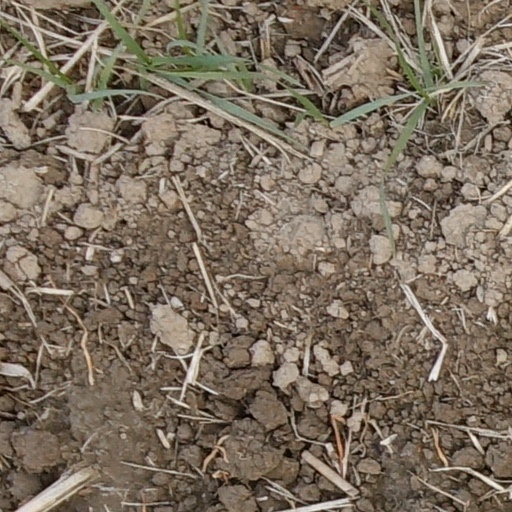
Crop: wheat